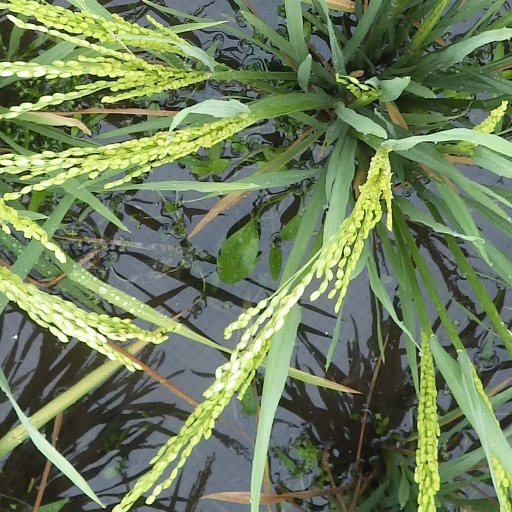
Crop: rice